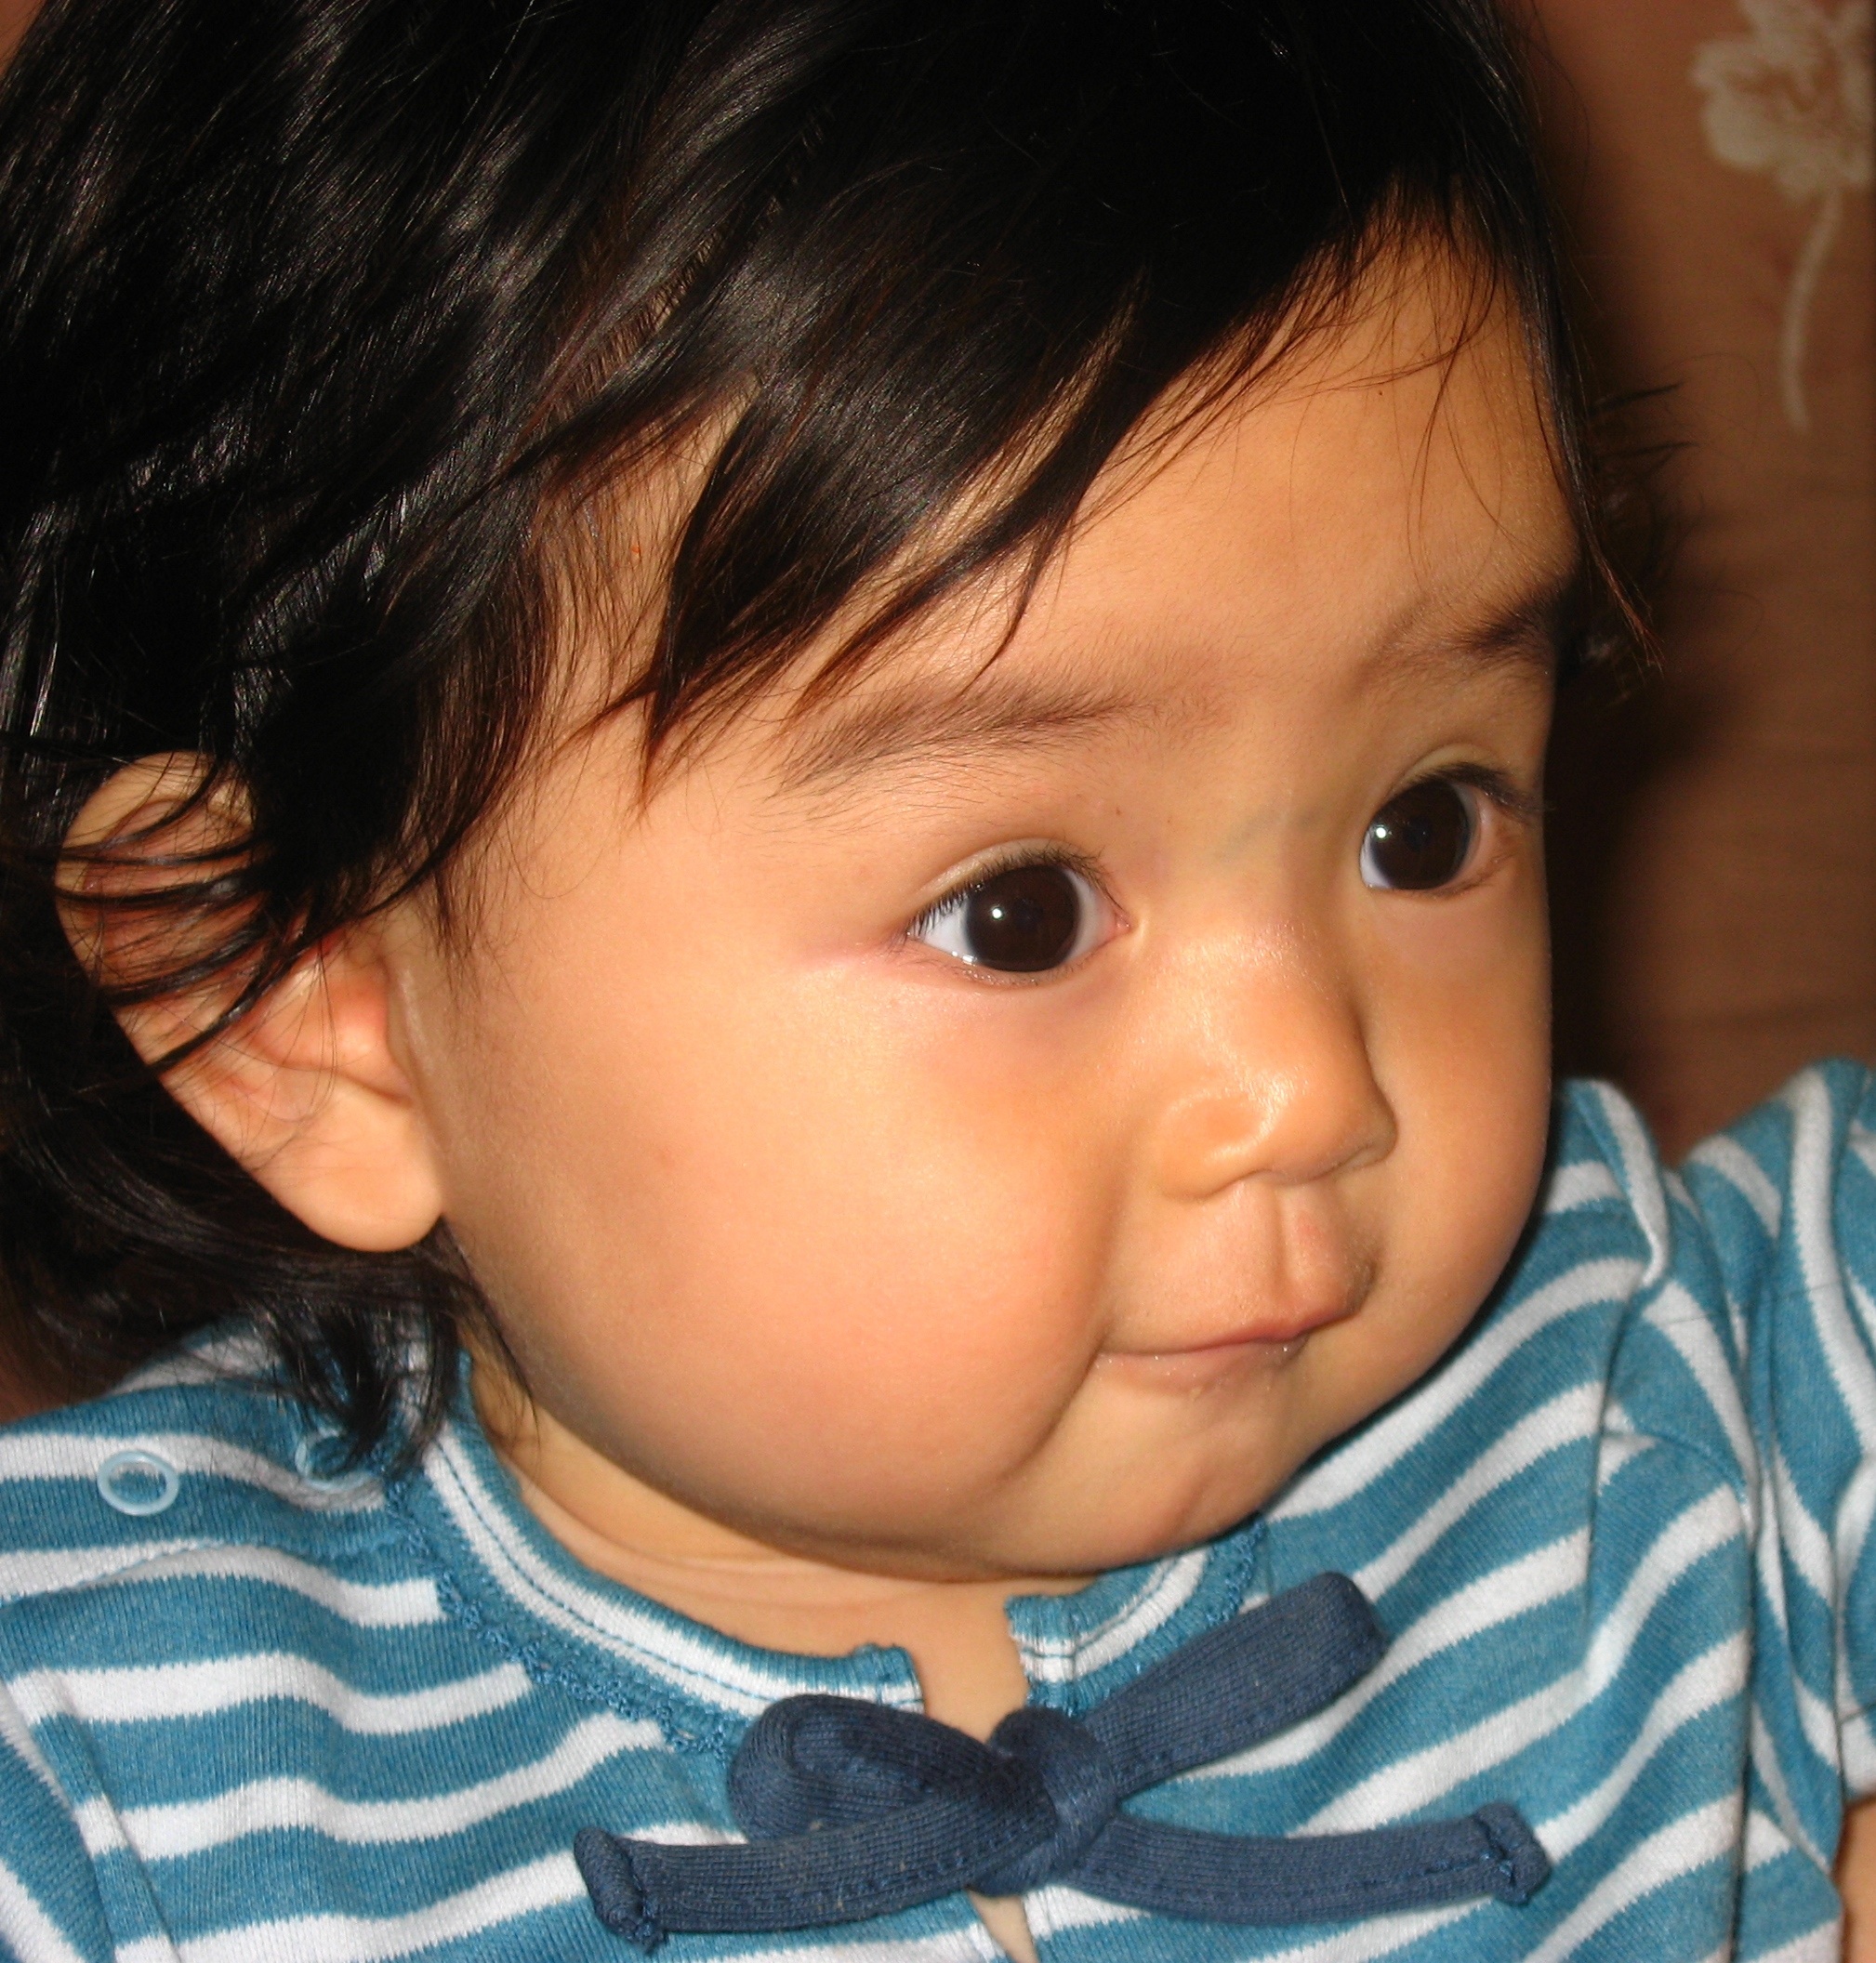
person, girl, hair, interior, boy, cute, male, portrait, indoor, child, blue, japan, facial expression, hairstyle, smile, close up, human body, face, kids, nose, girls, cheek, japanese, infant, toddler, eye, head, skin, organ, border, emotion, okinawa, ishigaki island, brown hair